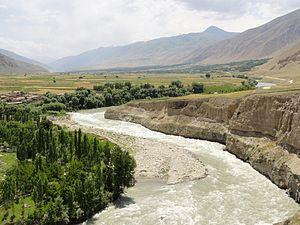
La Kokcha est une rivière du nord-est de l'Afghanistan qui prend sa source dans le massif de l'Hindou Kouch. C'est le principal affluent afghan de l'Amou-Daria qui coule avant tout dans la province de Badakhchan, mais aussi dans celle de Takhâr.